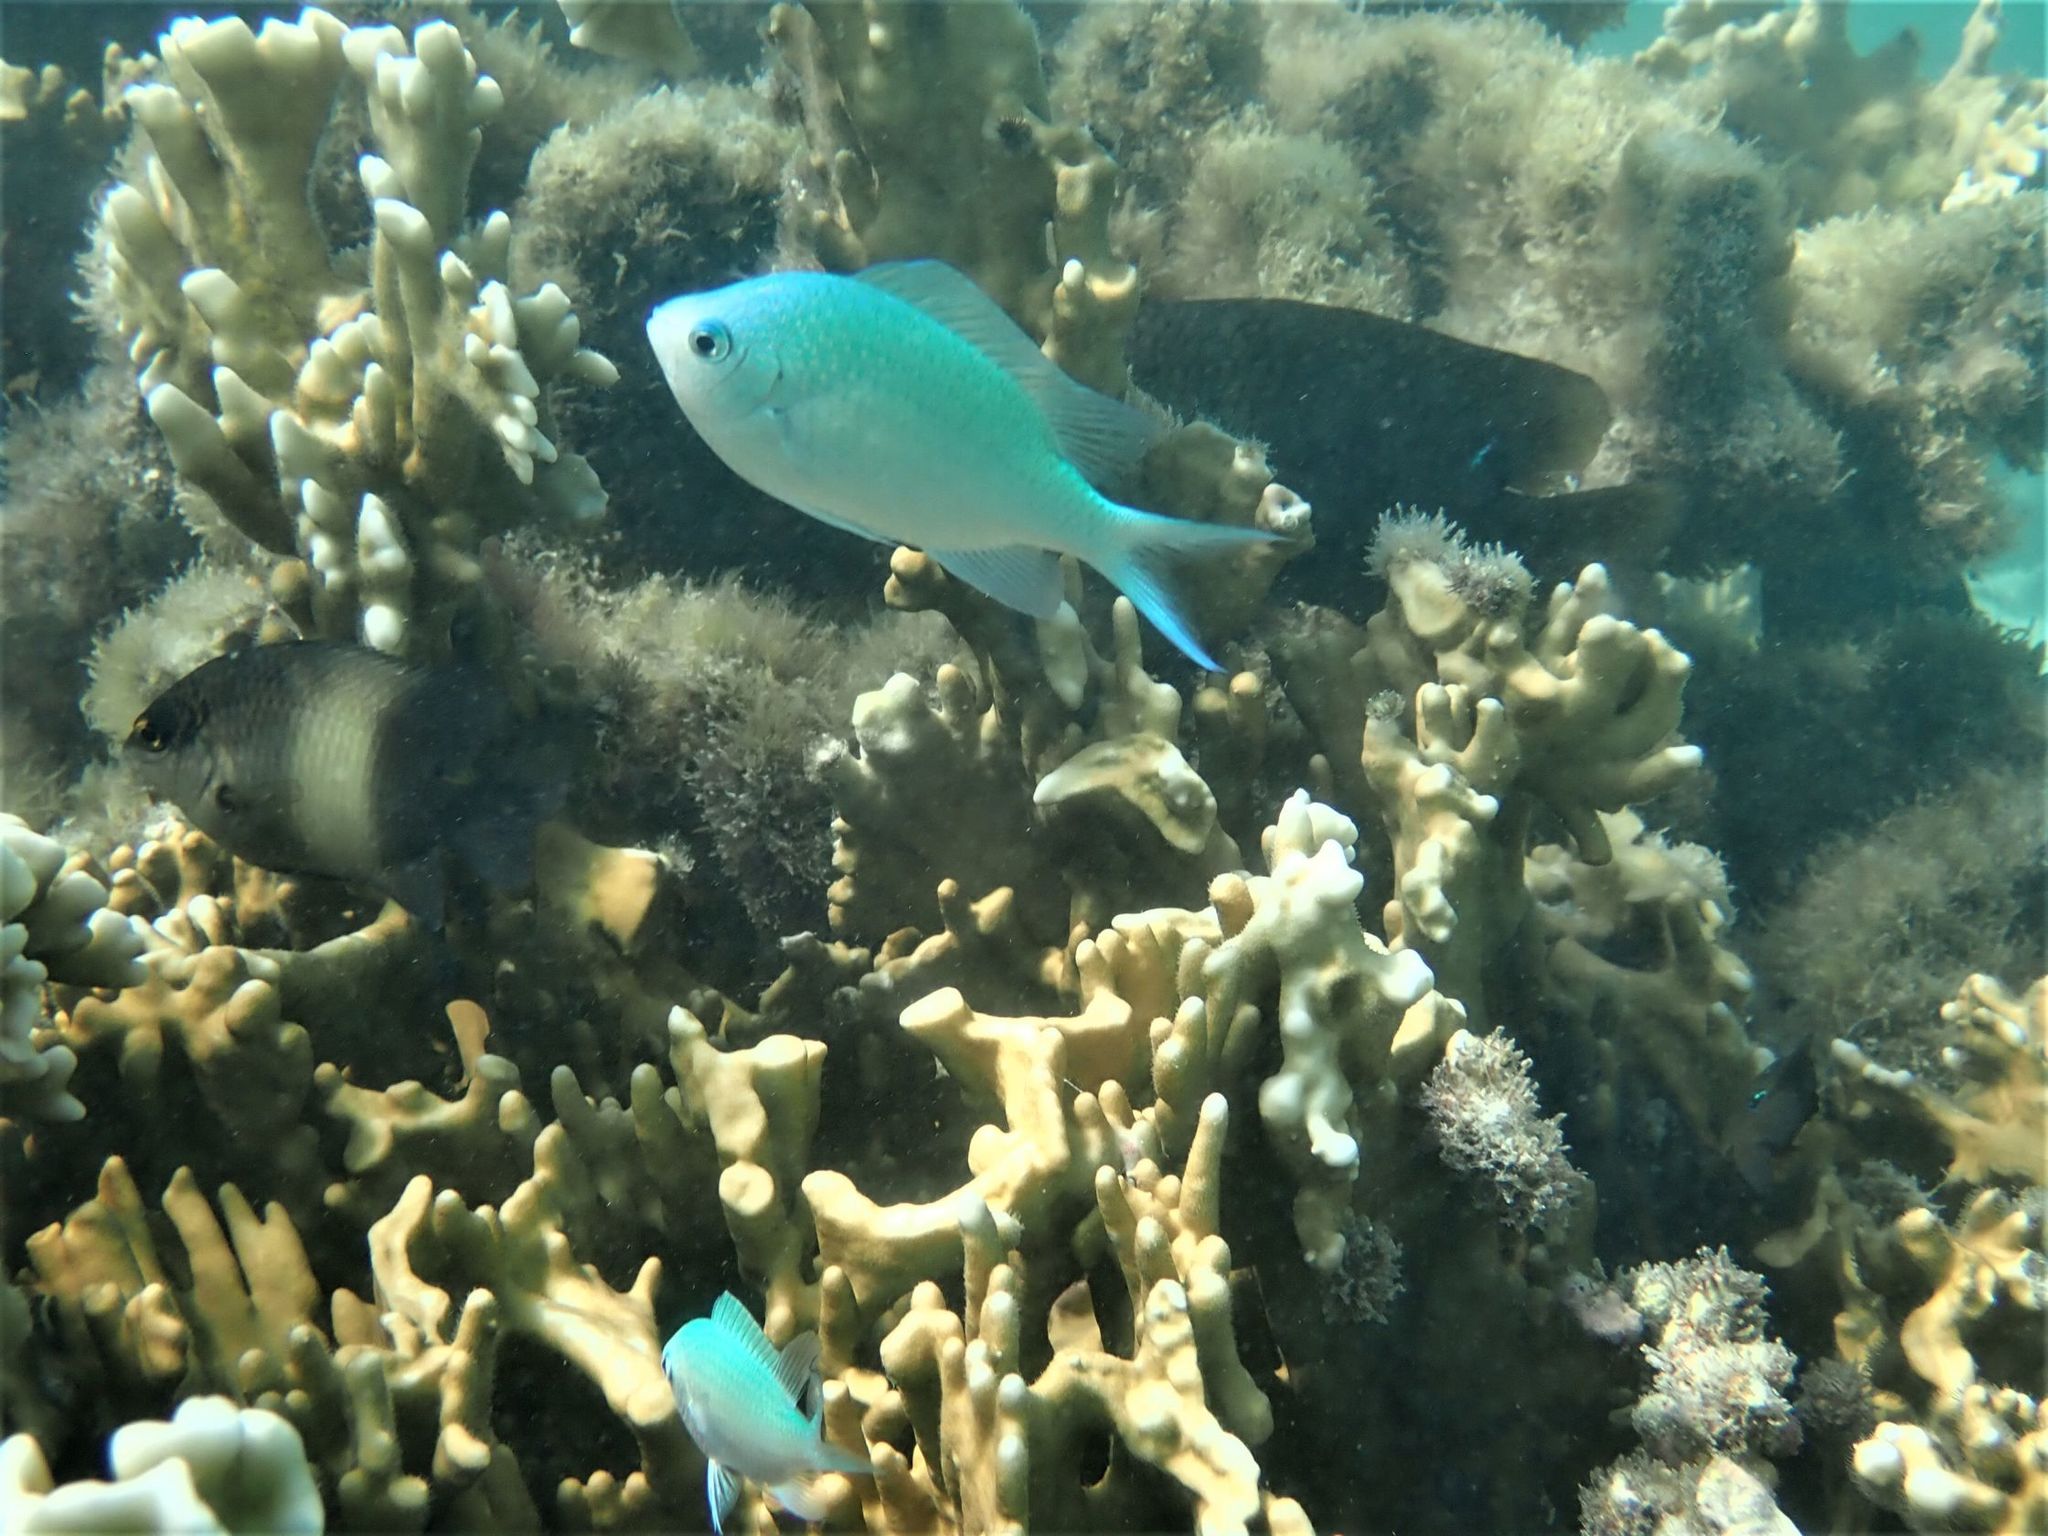
Chromis viridis (Blue-green Chromis)